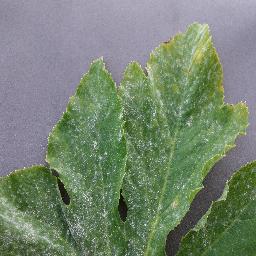
Label: Squash___Powdery_mildew